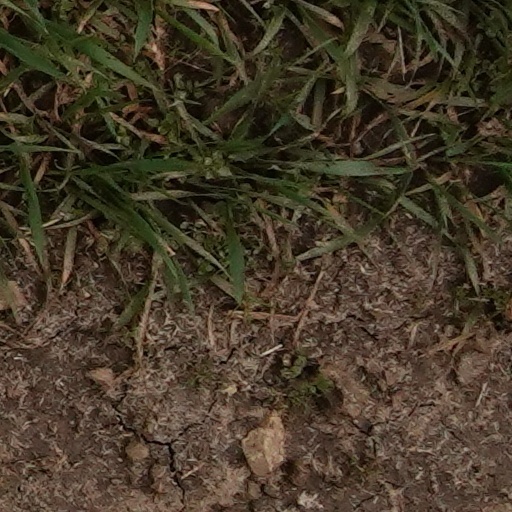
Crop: wheat